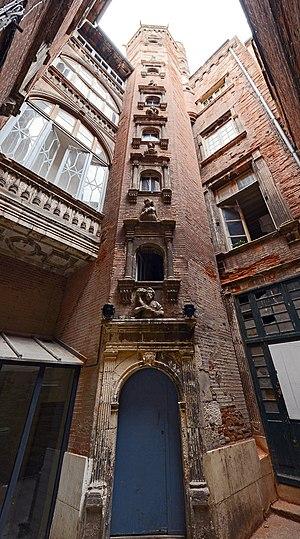
Toulouse, à la tête d'un vaste comté au Moyen Âge, puis capitale de la province de Languedoc jusqu'à la Révolution, a tout au long de son histoire compté parmi les principales villes de France. Centre de pouvoir, la ville a conservé jusqu'à nos jours de nombreux hôtels particuliers édifiés par ses élites : capitouls, marchands fortunés et noblesse de robe liée au Parlement de Toulouse notamment.
Au XVIᵉ siècle, la Renaissance, qui prônait le retour aux modèles de l'Antiquité romaine, se diffusa en Europe depuis l'Italie par le biais notamment de traités et gravures se référant au traité De Architectura de Vitruve, théoricien romain de l'architecture antique. Chaque foyer d'érudition et de création réinterpréta ces nouvelles références selon ses traditions locales.
Cet article recense les monuments historiques de Toulouse.